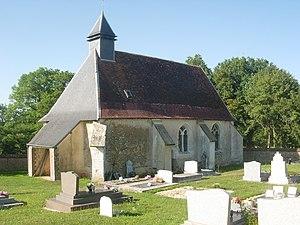
Chapelle de Nogent-en-Othe (Aube)
Cet article recense les monuments historiques de l'Aube, en France.
L'église de la Nativité-de-la-Vierge est une église située à Nogent-en-Othe, en France.
Nogent-en-Othe est une commune française, située dans le département de l'Aube en région Grand Est, au cœur du Pays d'Othe.